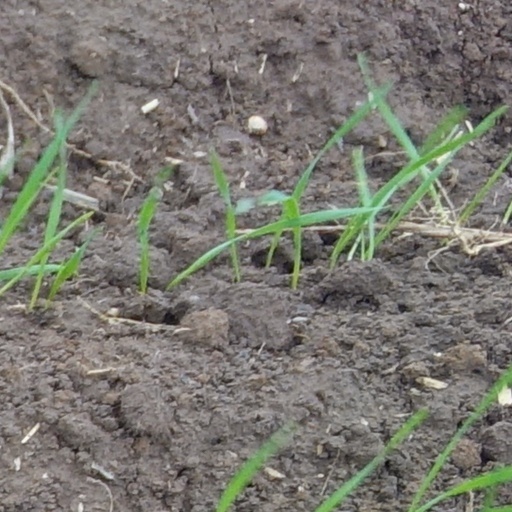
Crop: wheat